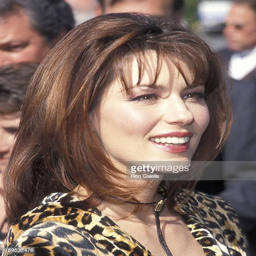
country pop artist attends award